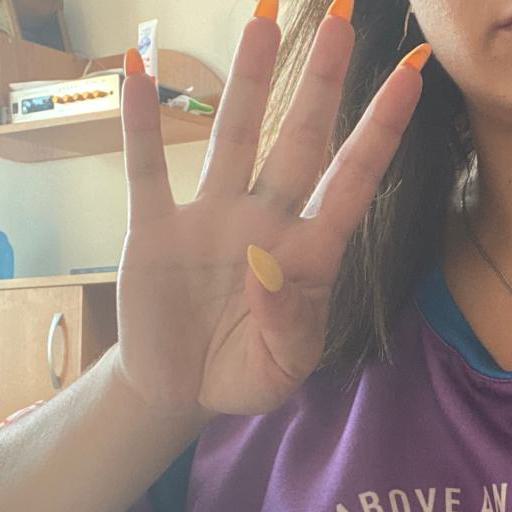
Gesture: four